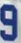
Number: 9